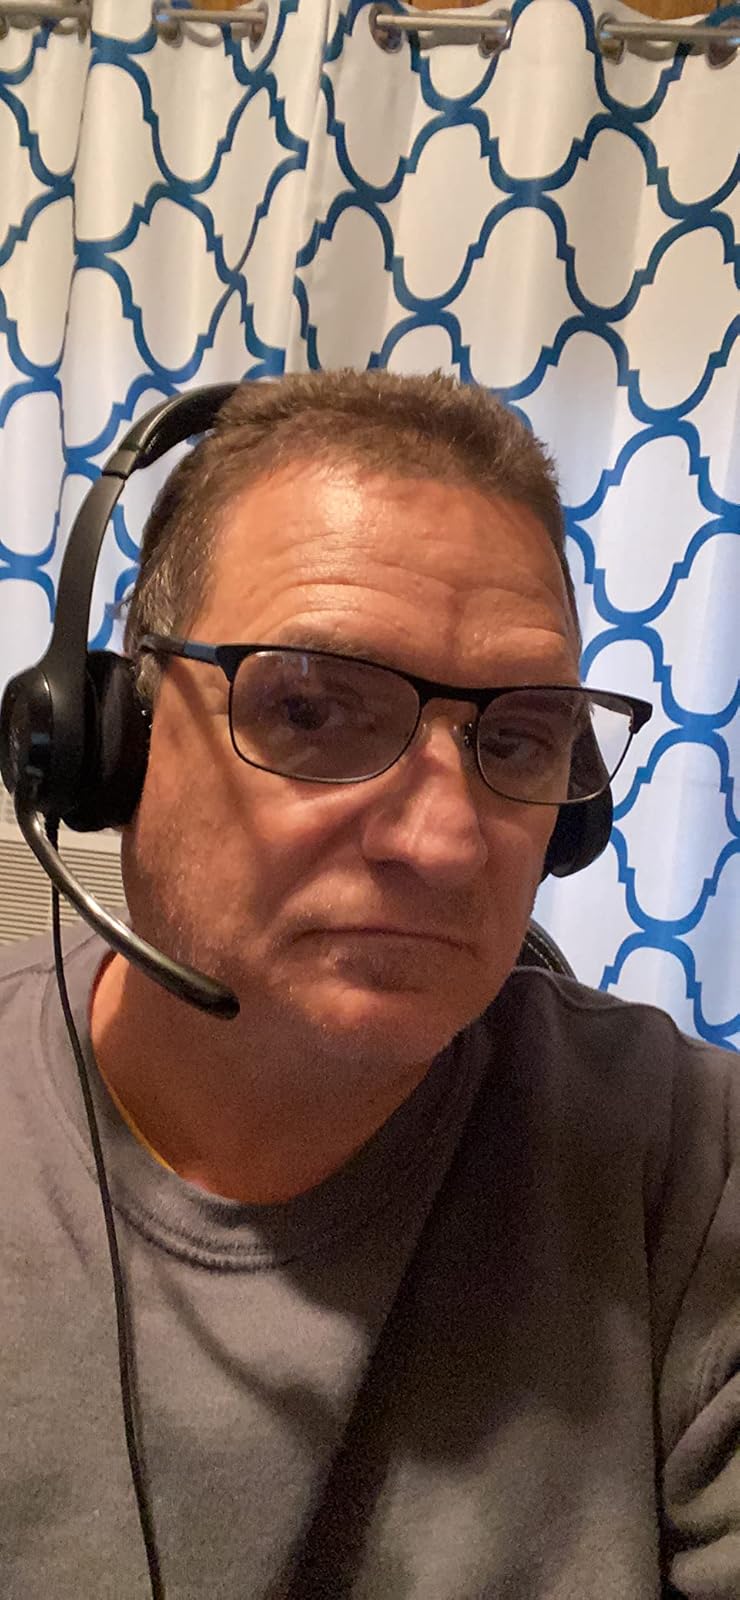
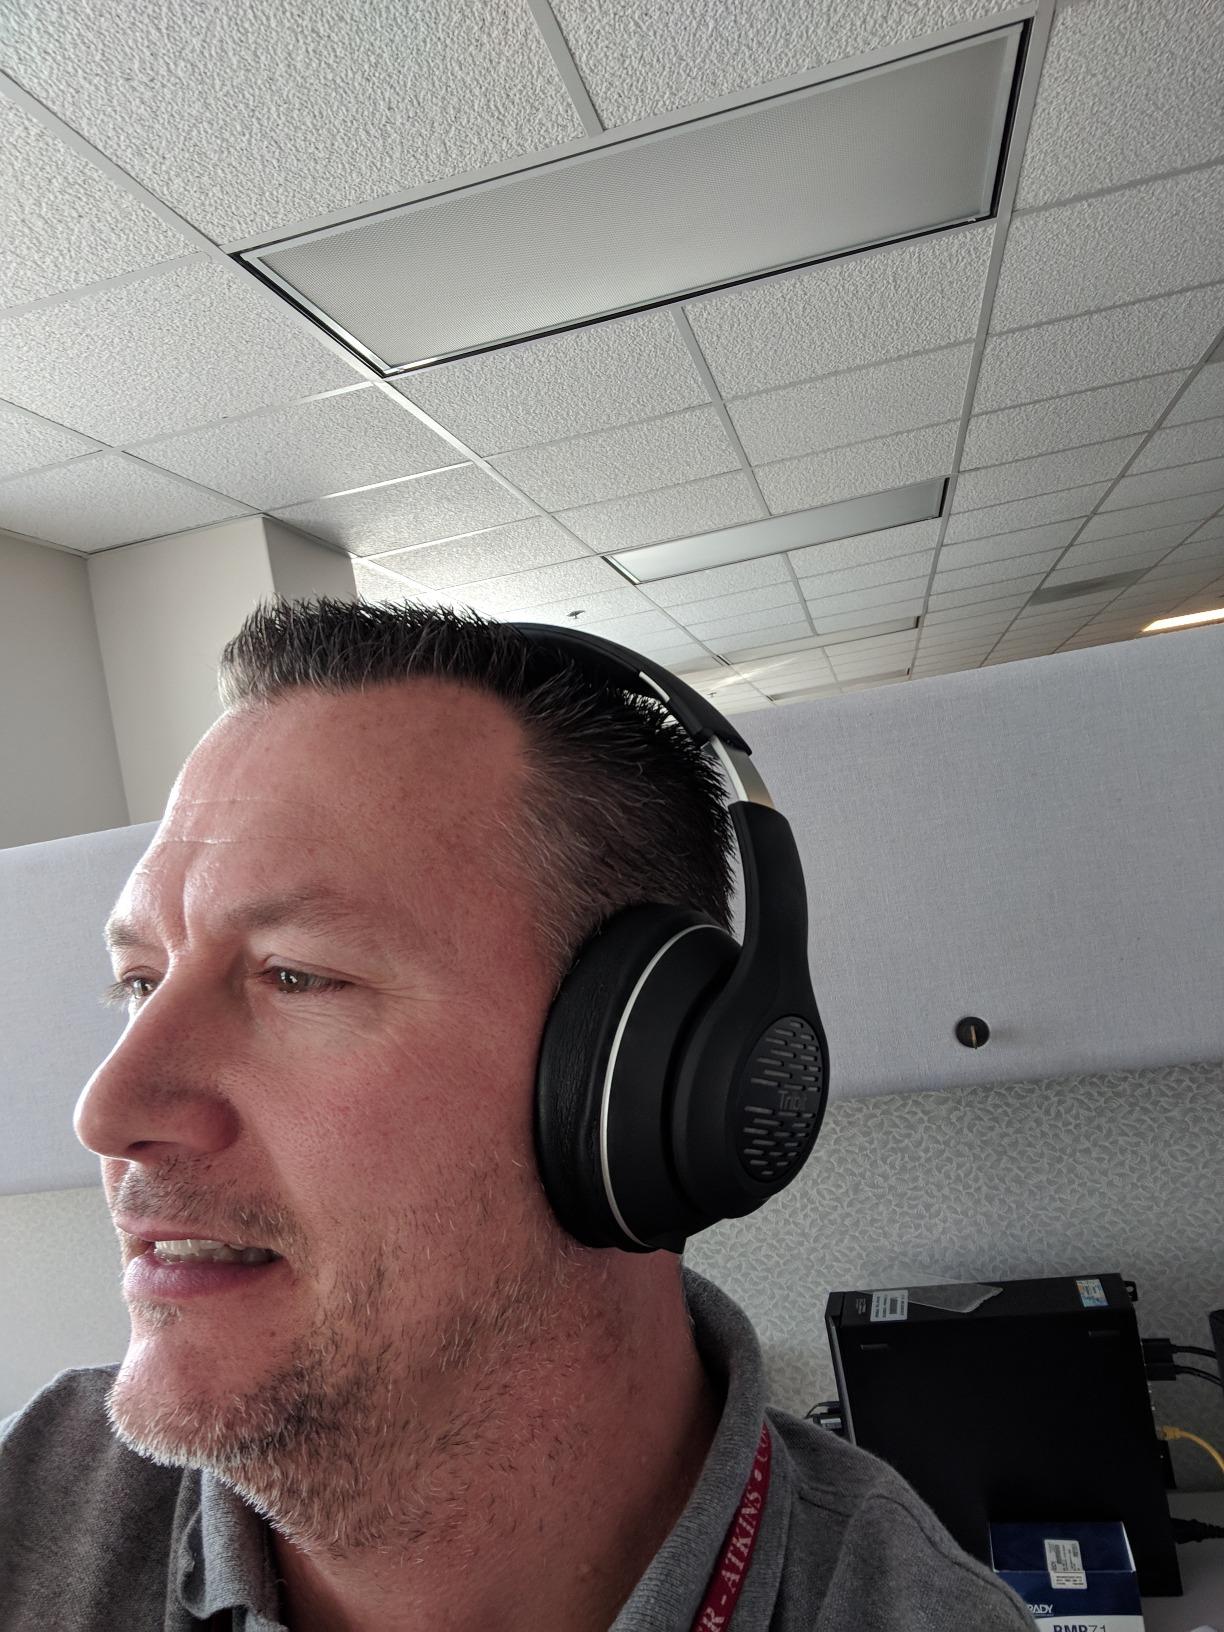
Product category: headphones
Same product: no